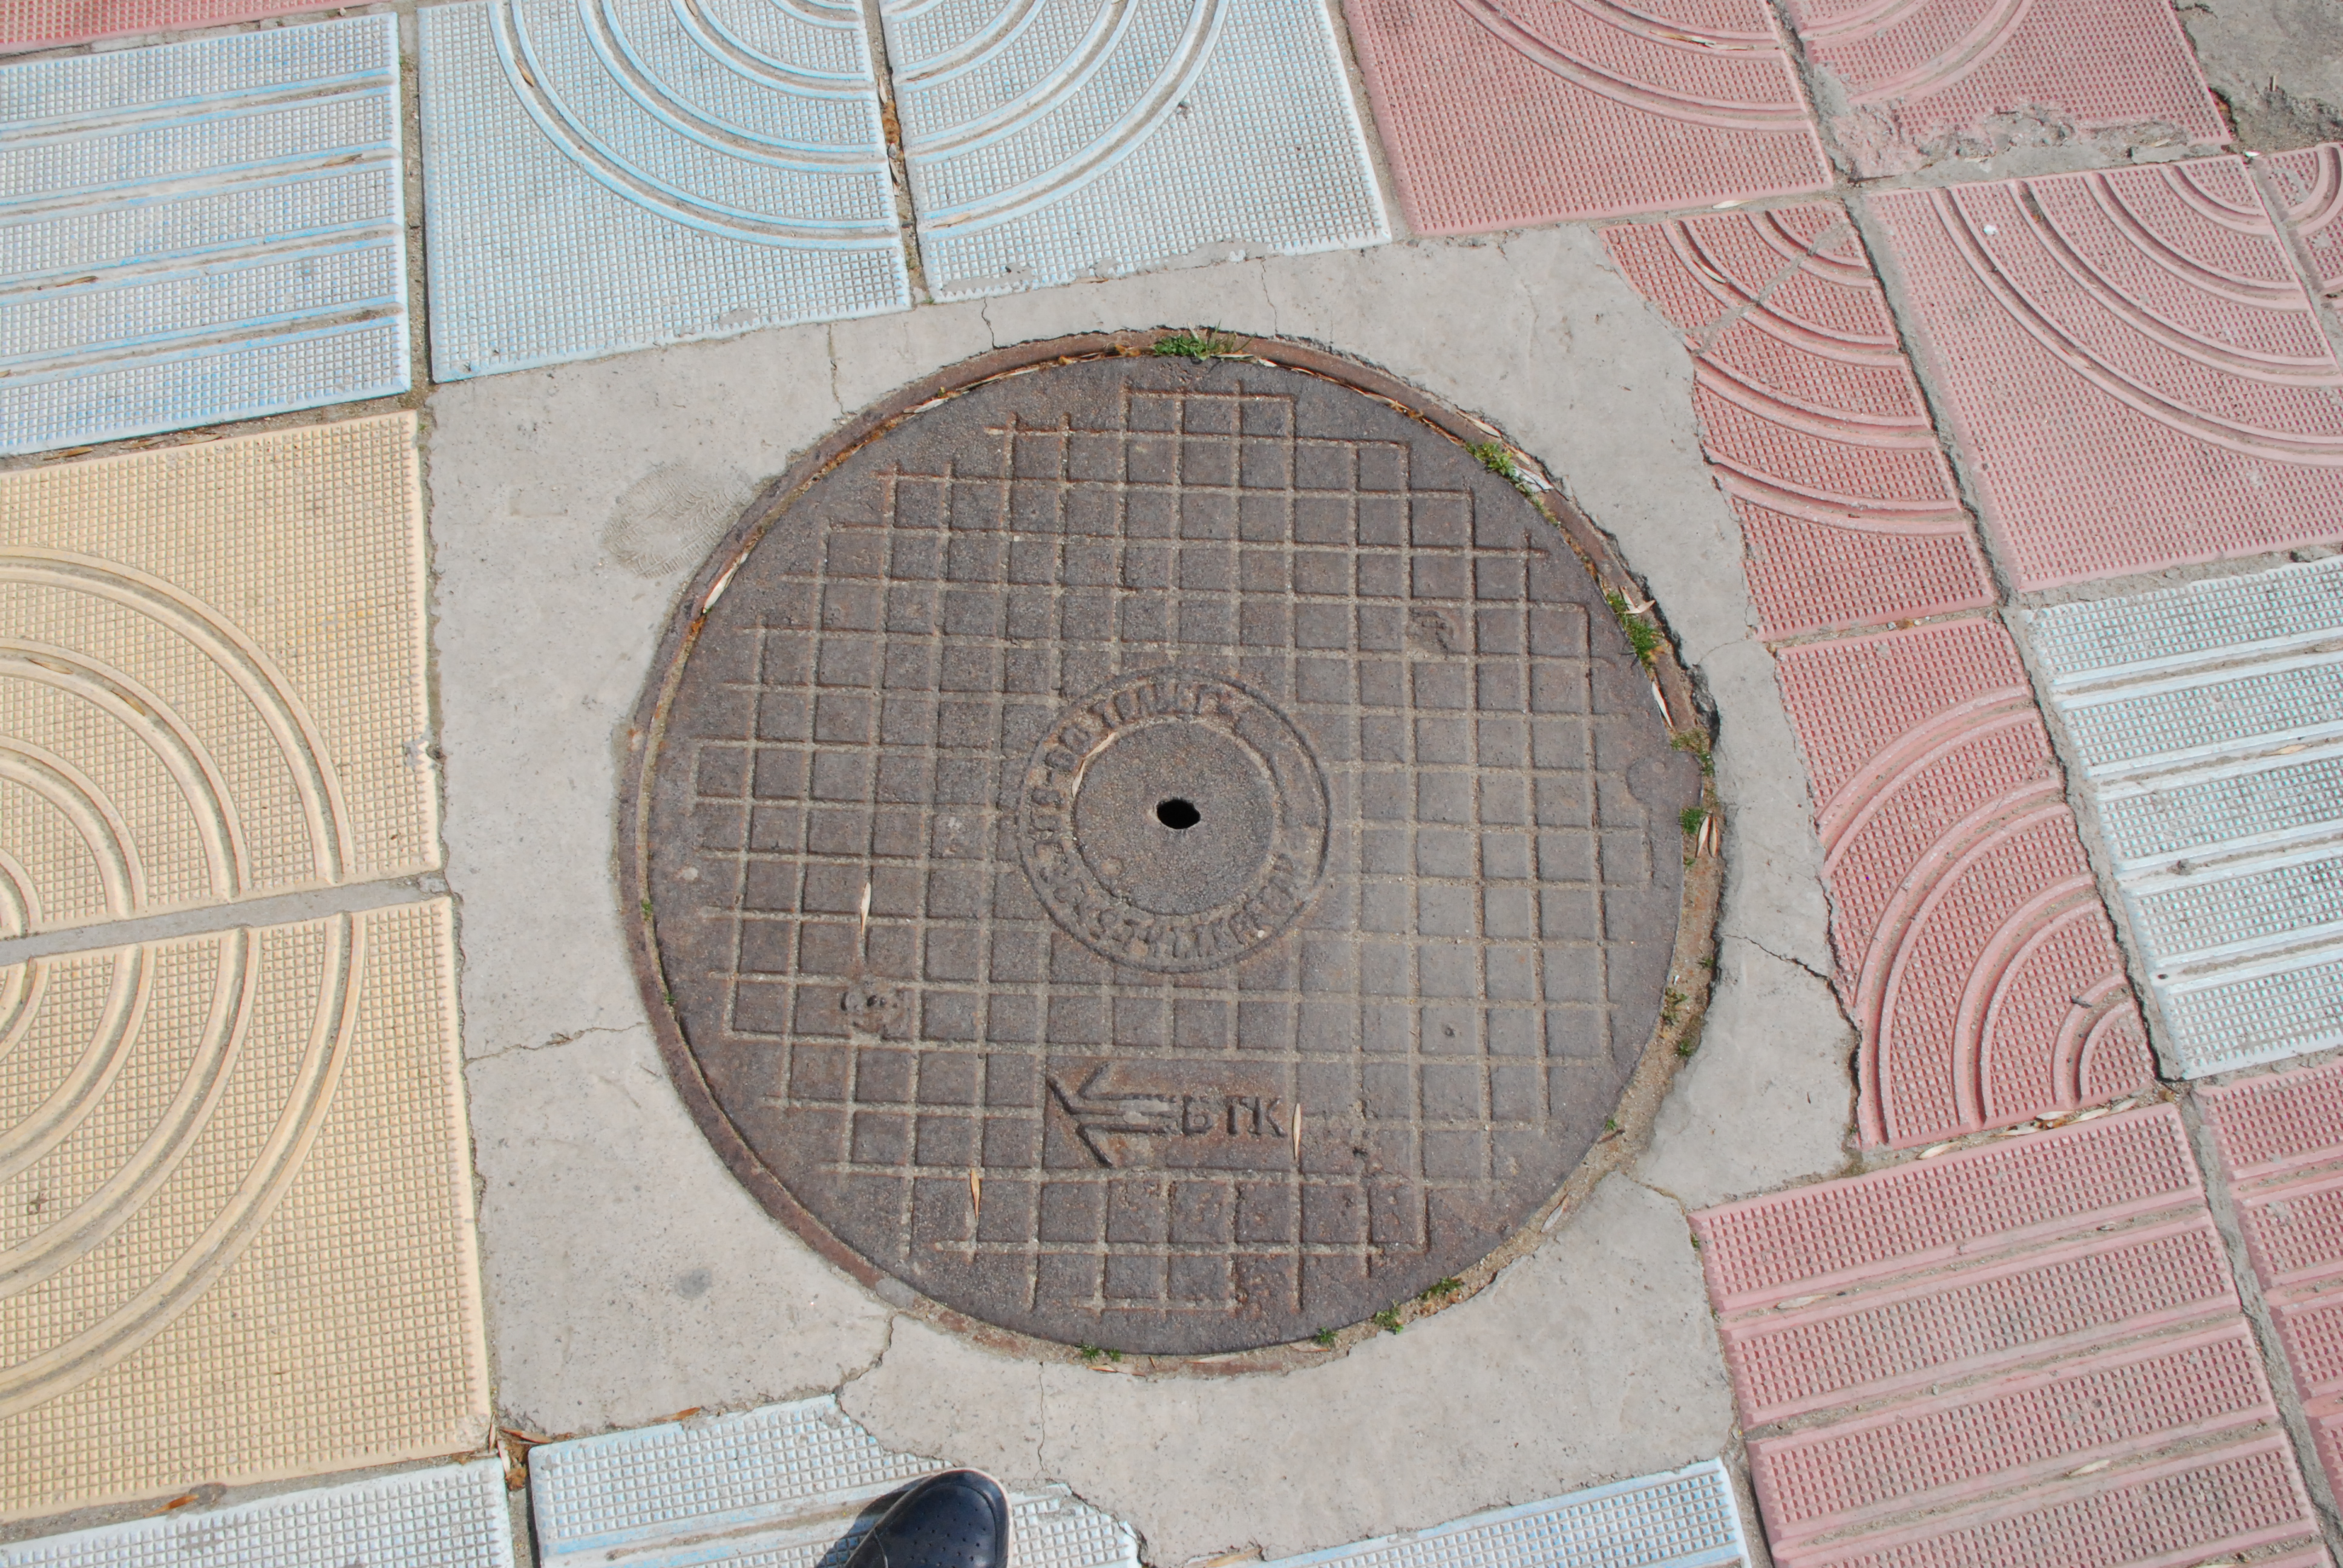
floor, wall, europe, pattern, tile, circle, interior design, art, mosaic, shape, bulgaria, primorsko, flooring, man made object